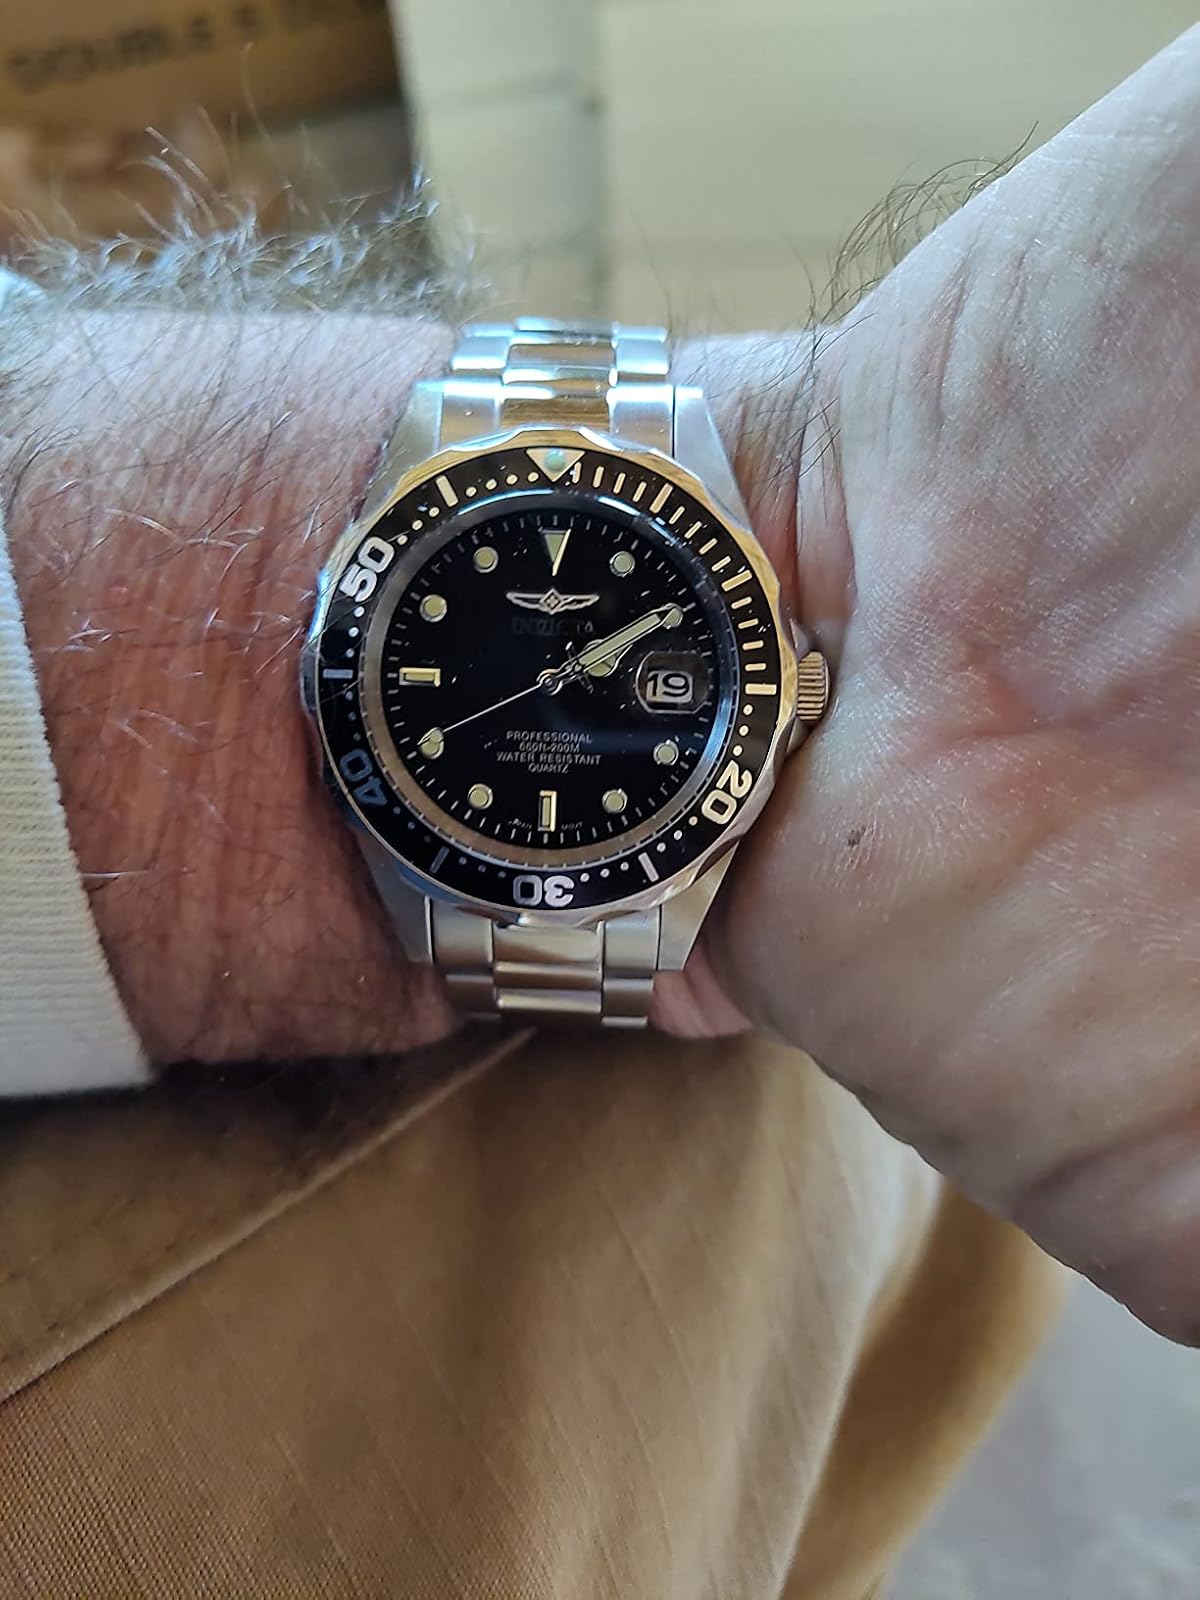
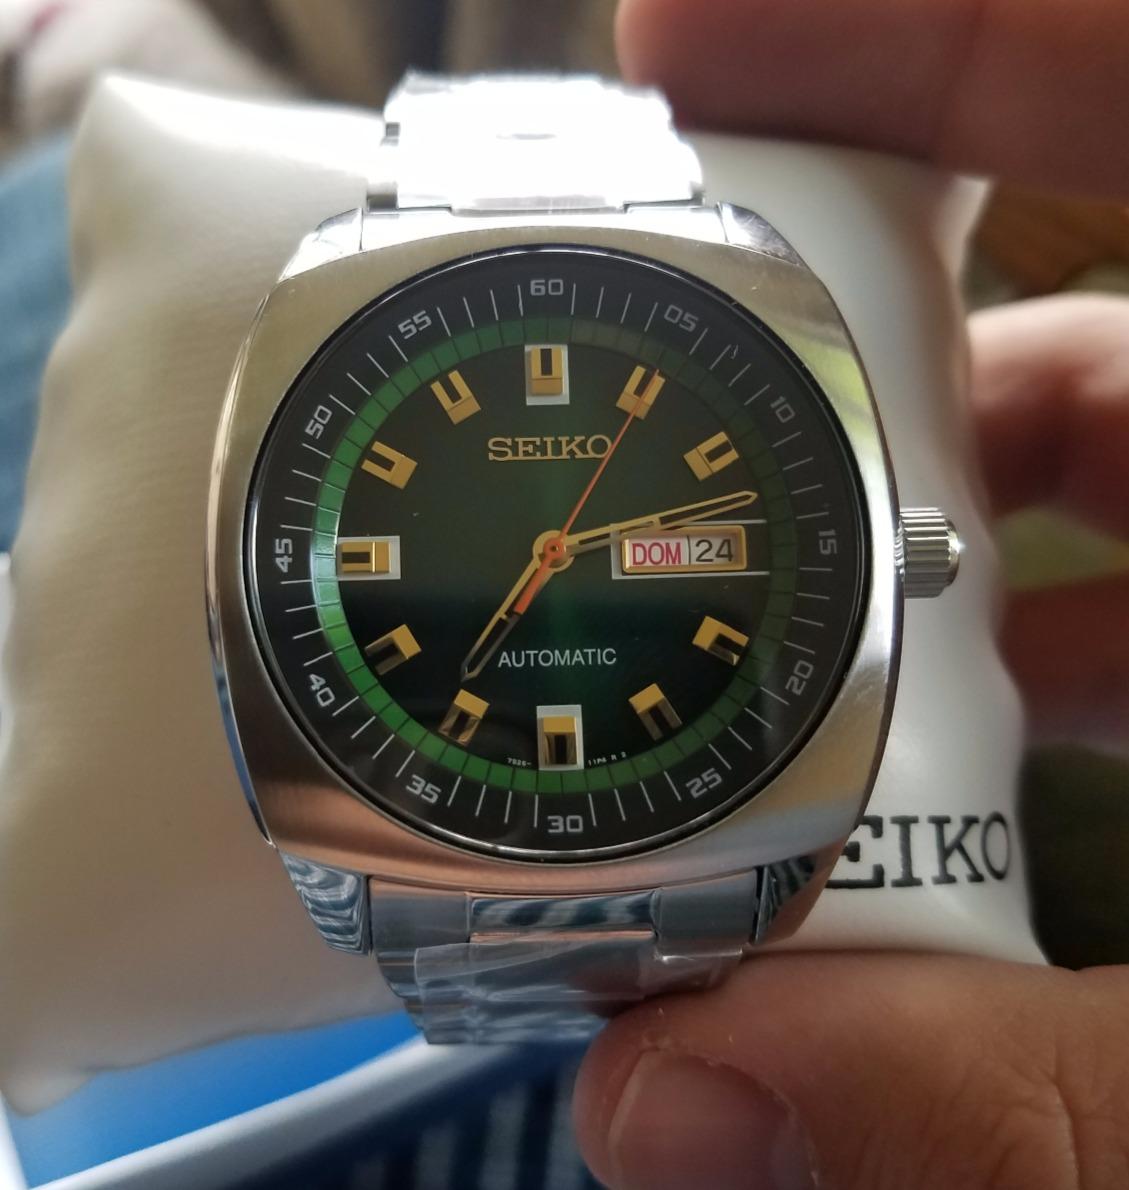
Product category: accessories_watch
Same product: no